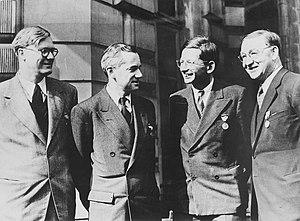
La Grande-Bretagne a contribué au projet Manhattan en aidant à amorcer les efforts pour construire les premières bombes atomiques aux États-Unis durant la Seconde Guerre mondiale et contribua à porter le projet jusqu'à son achèvement en août 1945 en fournissant une expertise cruciale. Faisant suite à la découverte de la fission nucléaire de l'uranium, les scientifiques Rudolf Peierls et Otto Frisch de l'université de Birmingham, calculèrent que la masse critique d'une sphère métallique pure d'uranium 235 ne dépassait pas 1 à 10 kilogrammes et produirait une explosion aussi puissante que plusieurs milliers de tonnes de dynamite. Le mémorandum de Frisch et Peierls incita la Grande-Bretagne à créer son propre projet de bombe atomique connu sous le nom de Tube Alloys. Mark Oliphant, un physicien australien travaillant en Grande-Bretagne a largement contribué à faire connaître les résultats britanniques aux États-Unis, ce qui encouragea le développement du projet américain "Manhattan". À l'origine, le projet britannique était plus étendu et avancé, mais après l'entrée en guerre des États-Unis, il fut rapidement surpassé et éclipsé par son homologue américain.